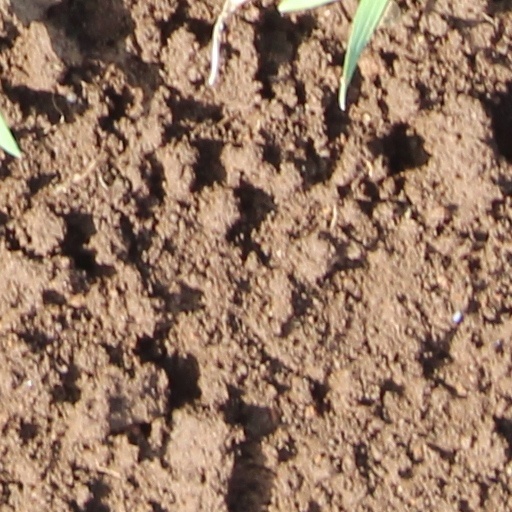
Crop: wheat